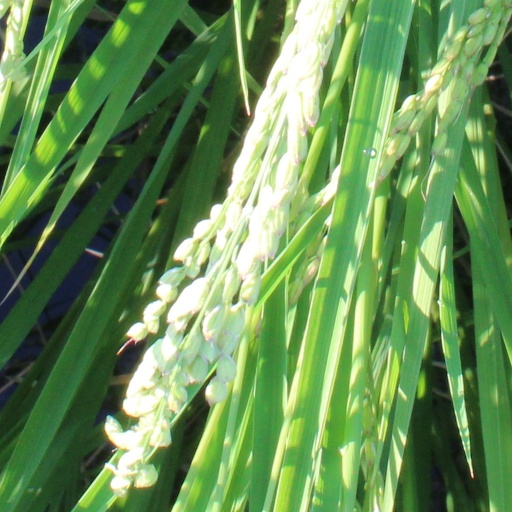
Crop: rice